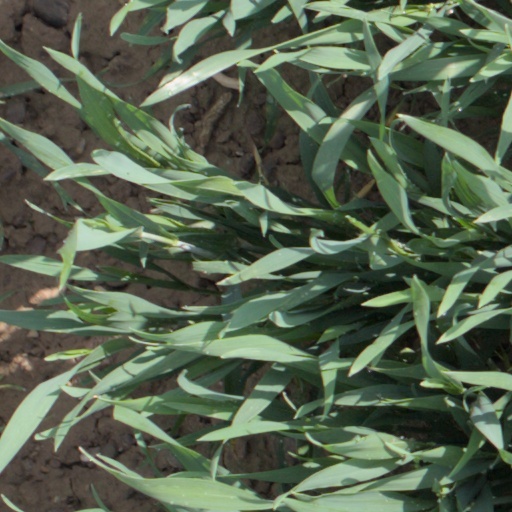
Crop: wheat